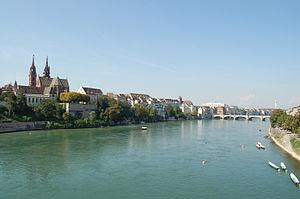
Le Rhin est un fleuve d'Europe centrale et de l'Ouest, long de 1 233 km. Il est la colonne vertébrale de l'Europe rhénane, l’espace économique le plus dynamique d’Europe et l’un des grands lieux de puissance du monde. Son bassin versant, de 198 000 km², comprend le Liechtenstein, la majeure partie de la Suisse et du Grand-Duché de Luxembourg, une partie de l'Autriche, de l'Italie et de la Belgique, de grandes parties de l'Allemagne et des Pays-Bas et une partie de la France. Il s'agit du plus long fleuve se déversant dans la mer du Nord et de l'une des voies navigables les plus fréquentées du monde. Il fournit de l'eau potable à plus de 30 millions de personnes.